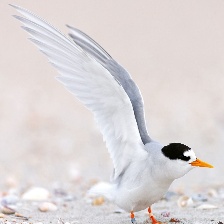
Species: FAIRY TERN
Scientific name: STERNULA NEREIS